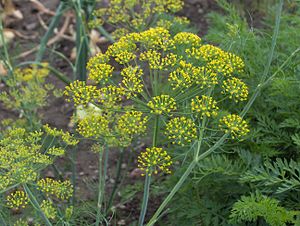
Dild
Dild på øen Ven
Dild på øen Ven
Dild er en enårig urt af skærmplante-familien. Dild er i familie med fennikel og persille, og dens blade har store lighedstræk med fennikel. Planten kan blive op til en meter høj. Det er den eneste art i slægten Anethum.